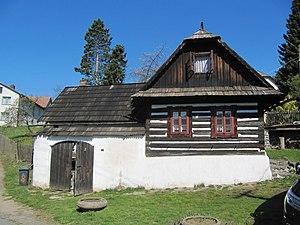
Věstín est une commune du district de Žďár nad Sázavou, dans la région de Vysočina, en République tchèque. Sa population s'élevait à 157 habitants en 2019.